Battle of Manila (1945)

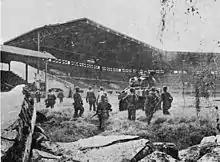
U.S. troops at the Rizal Baseball Stadium, Manila, 16 February 1945

By 12 February Iwabuchi's artillery and heavy mortars had been silenced, and with no contingency plan to withdraw or regroup, "each [Japanese soldier] had his meager supply of rations, barely sufficient arms and ammunition, and a building in which his life would end..." The 1st Cavalry Division reached Manila Bay on 12 February, but it was not until 18 February that it seized Rizal Stadium, which the Japanese had turned into an ammunition dump, and Fort San Antonio Abad. On 17 February, the 148th Regiment took the Philippine General Hospital, freeing 7,000 civilian held inside, along with the University of the Philippines Padre Faura campus, and Assumption College San Lorenzo's original Herran-Dakota campus.